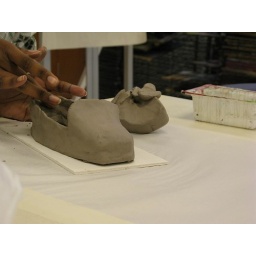
Students creating their clay shoe in my art class. Life size shoe that describes them as a person and their passions